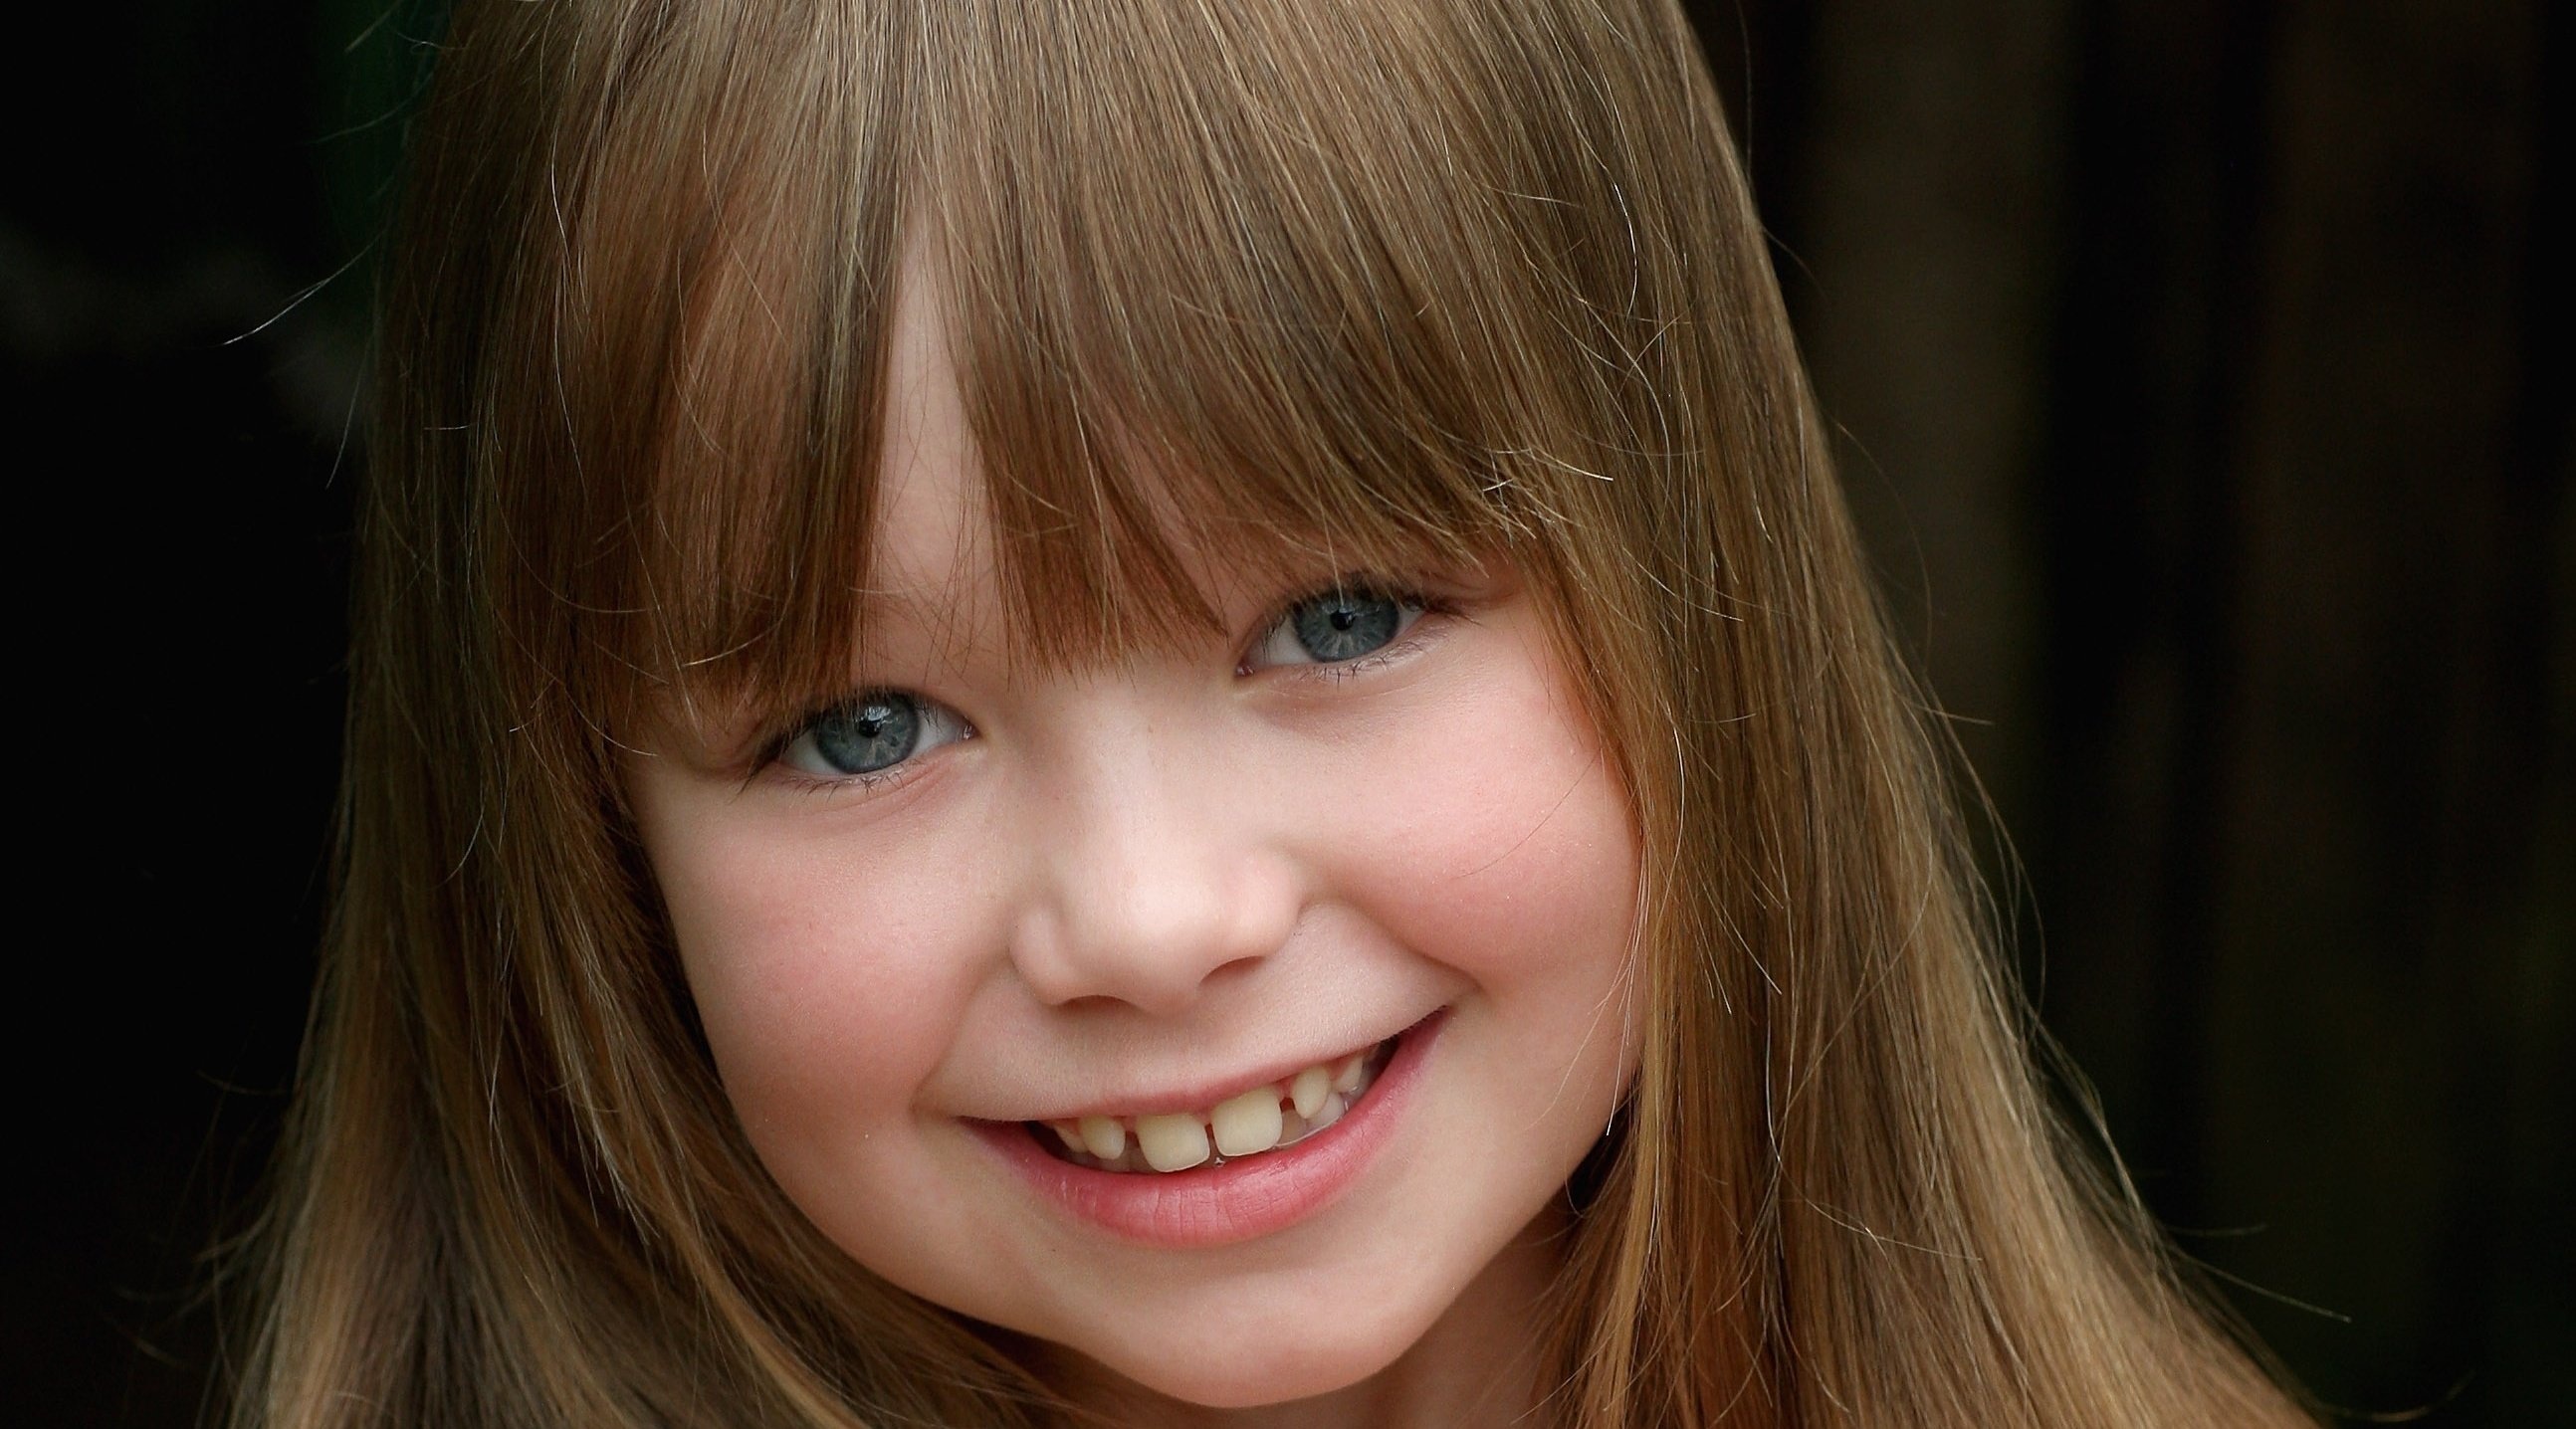
person, girl, hair, photography, portrait, model, child, facial expression, lip, hairstyle, smile, mouth, close up, human body, face, nose, toddler, eye, head, skin, beauty, blond, organ, laughter, tooth, emotion, the little girl, a smile, brown hair, bangs, portrait photography, connie talbot